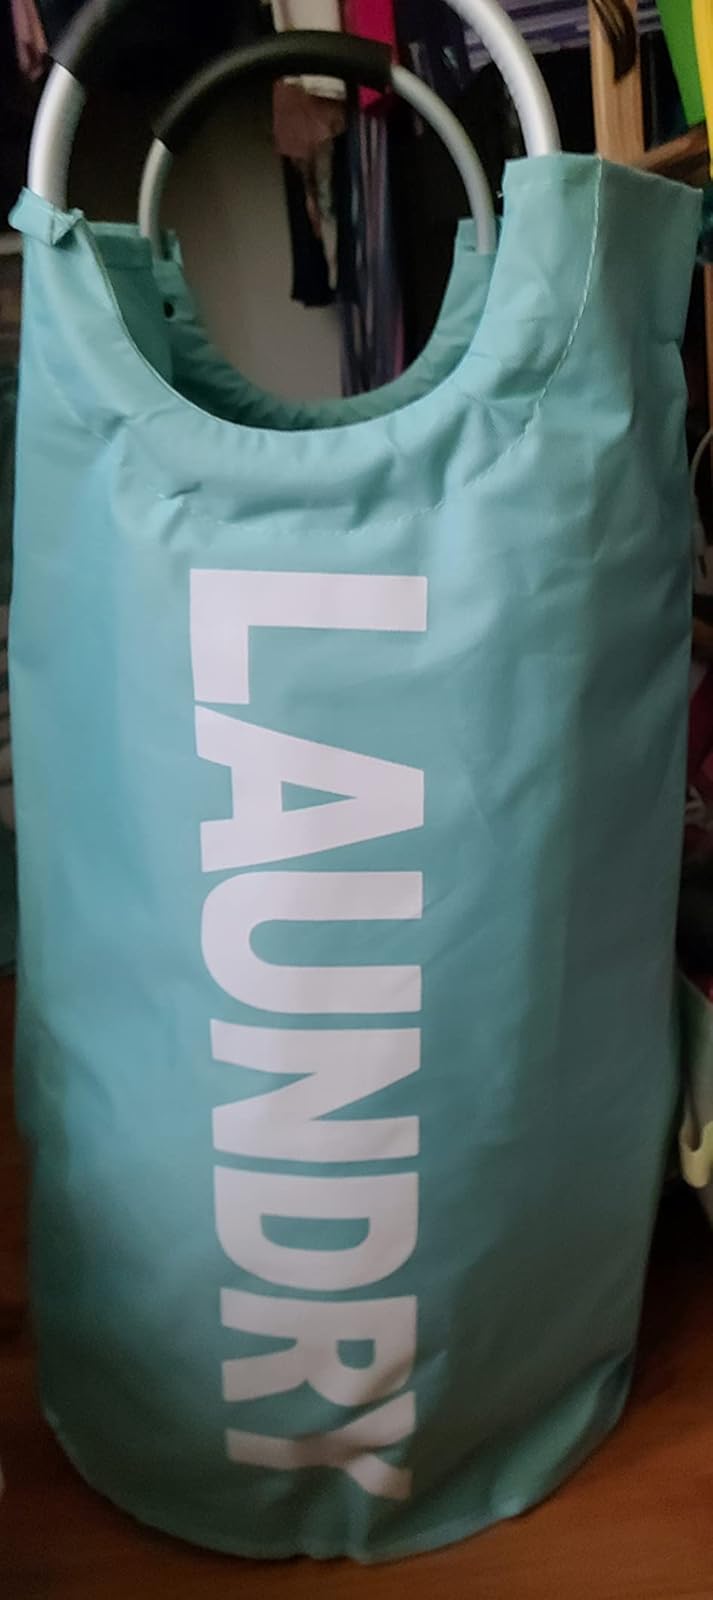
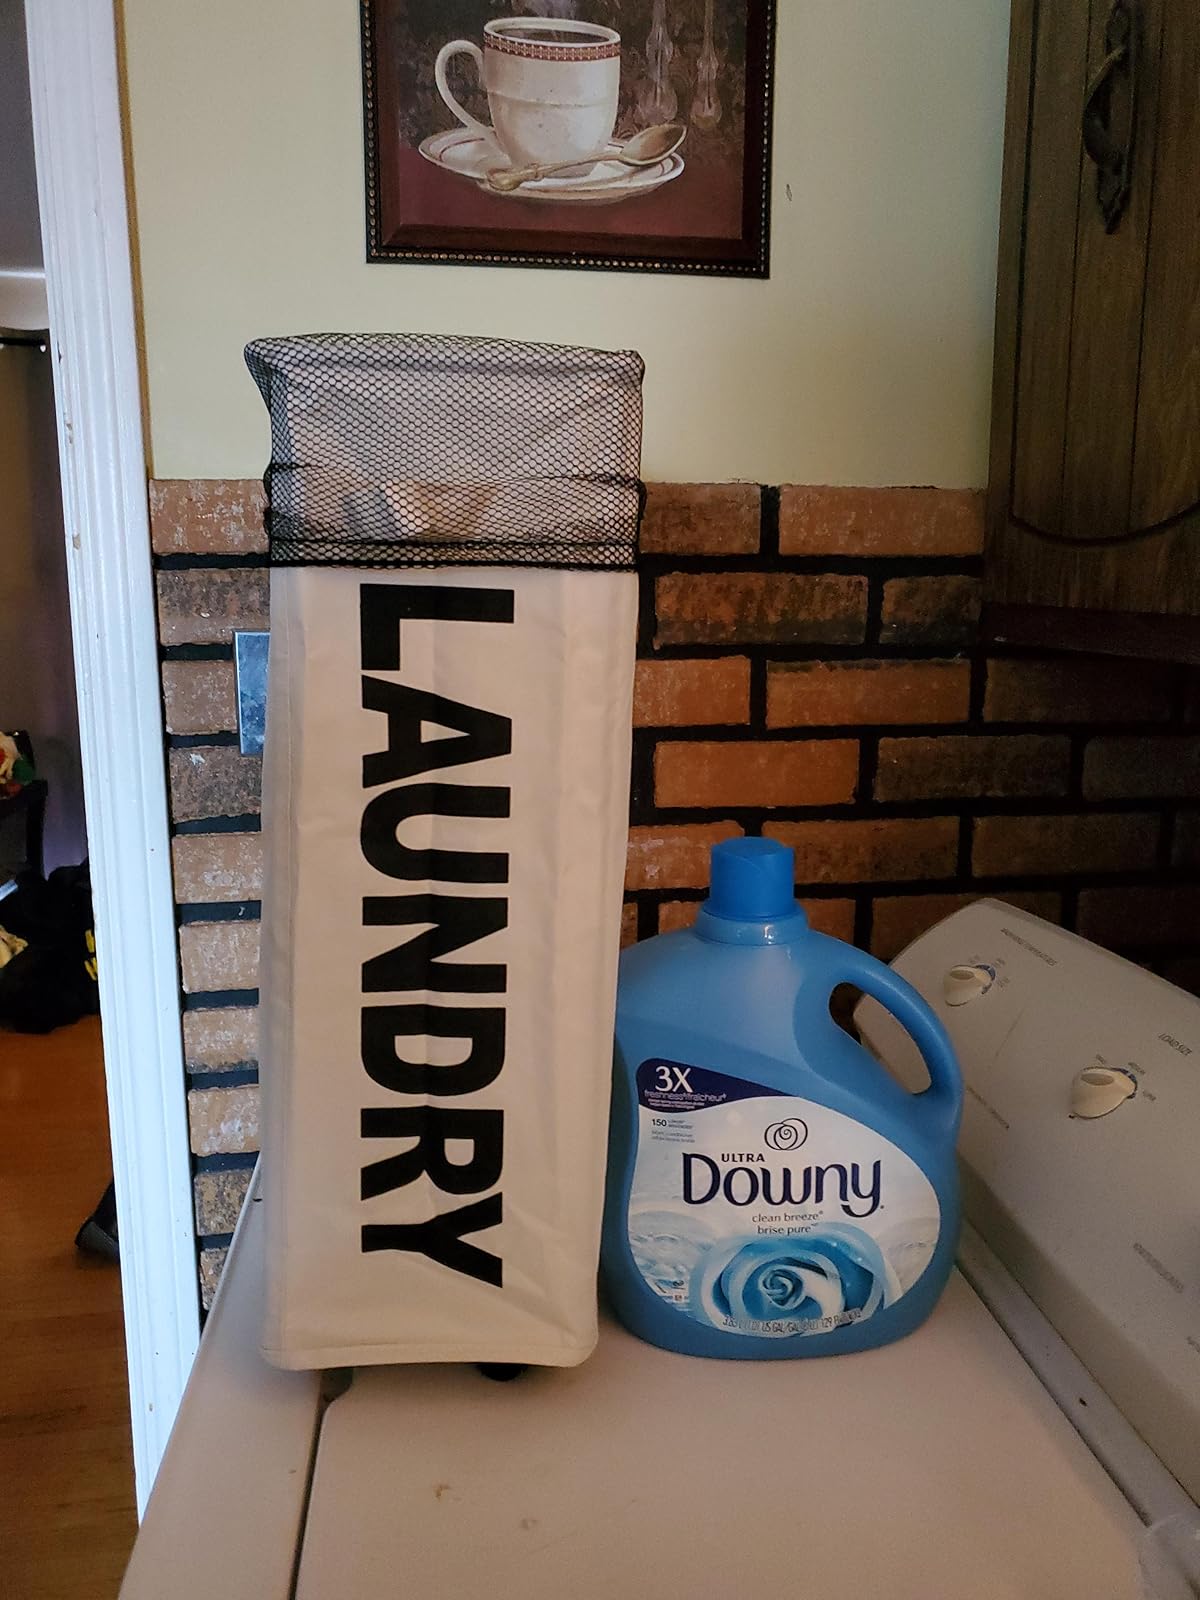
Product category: items_hamper
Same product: no